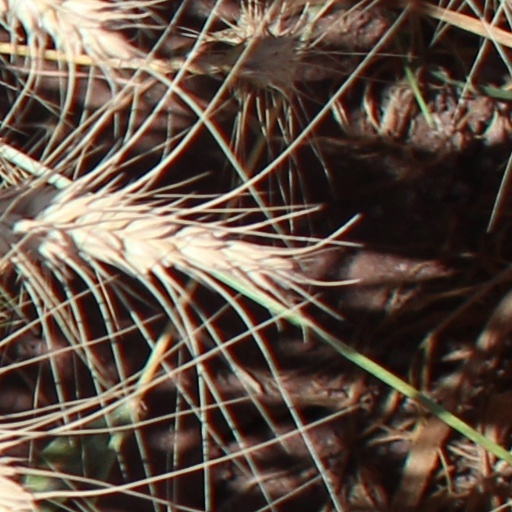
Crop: wheat